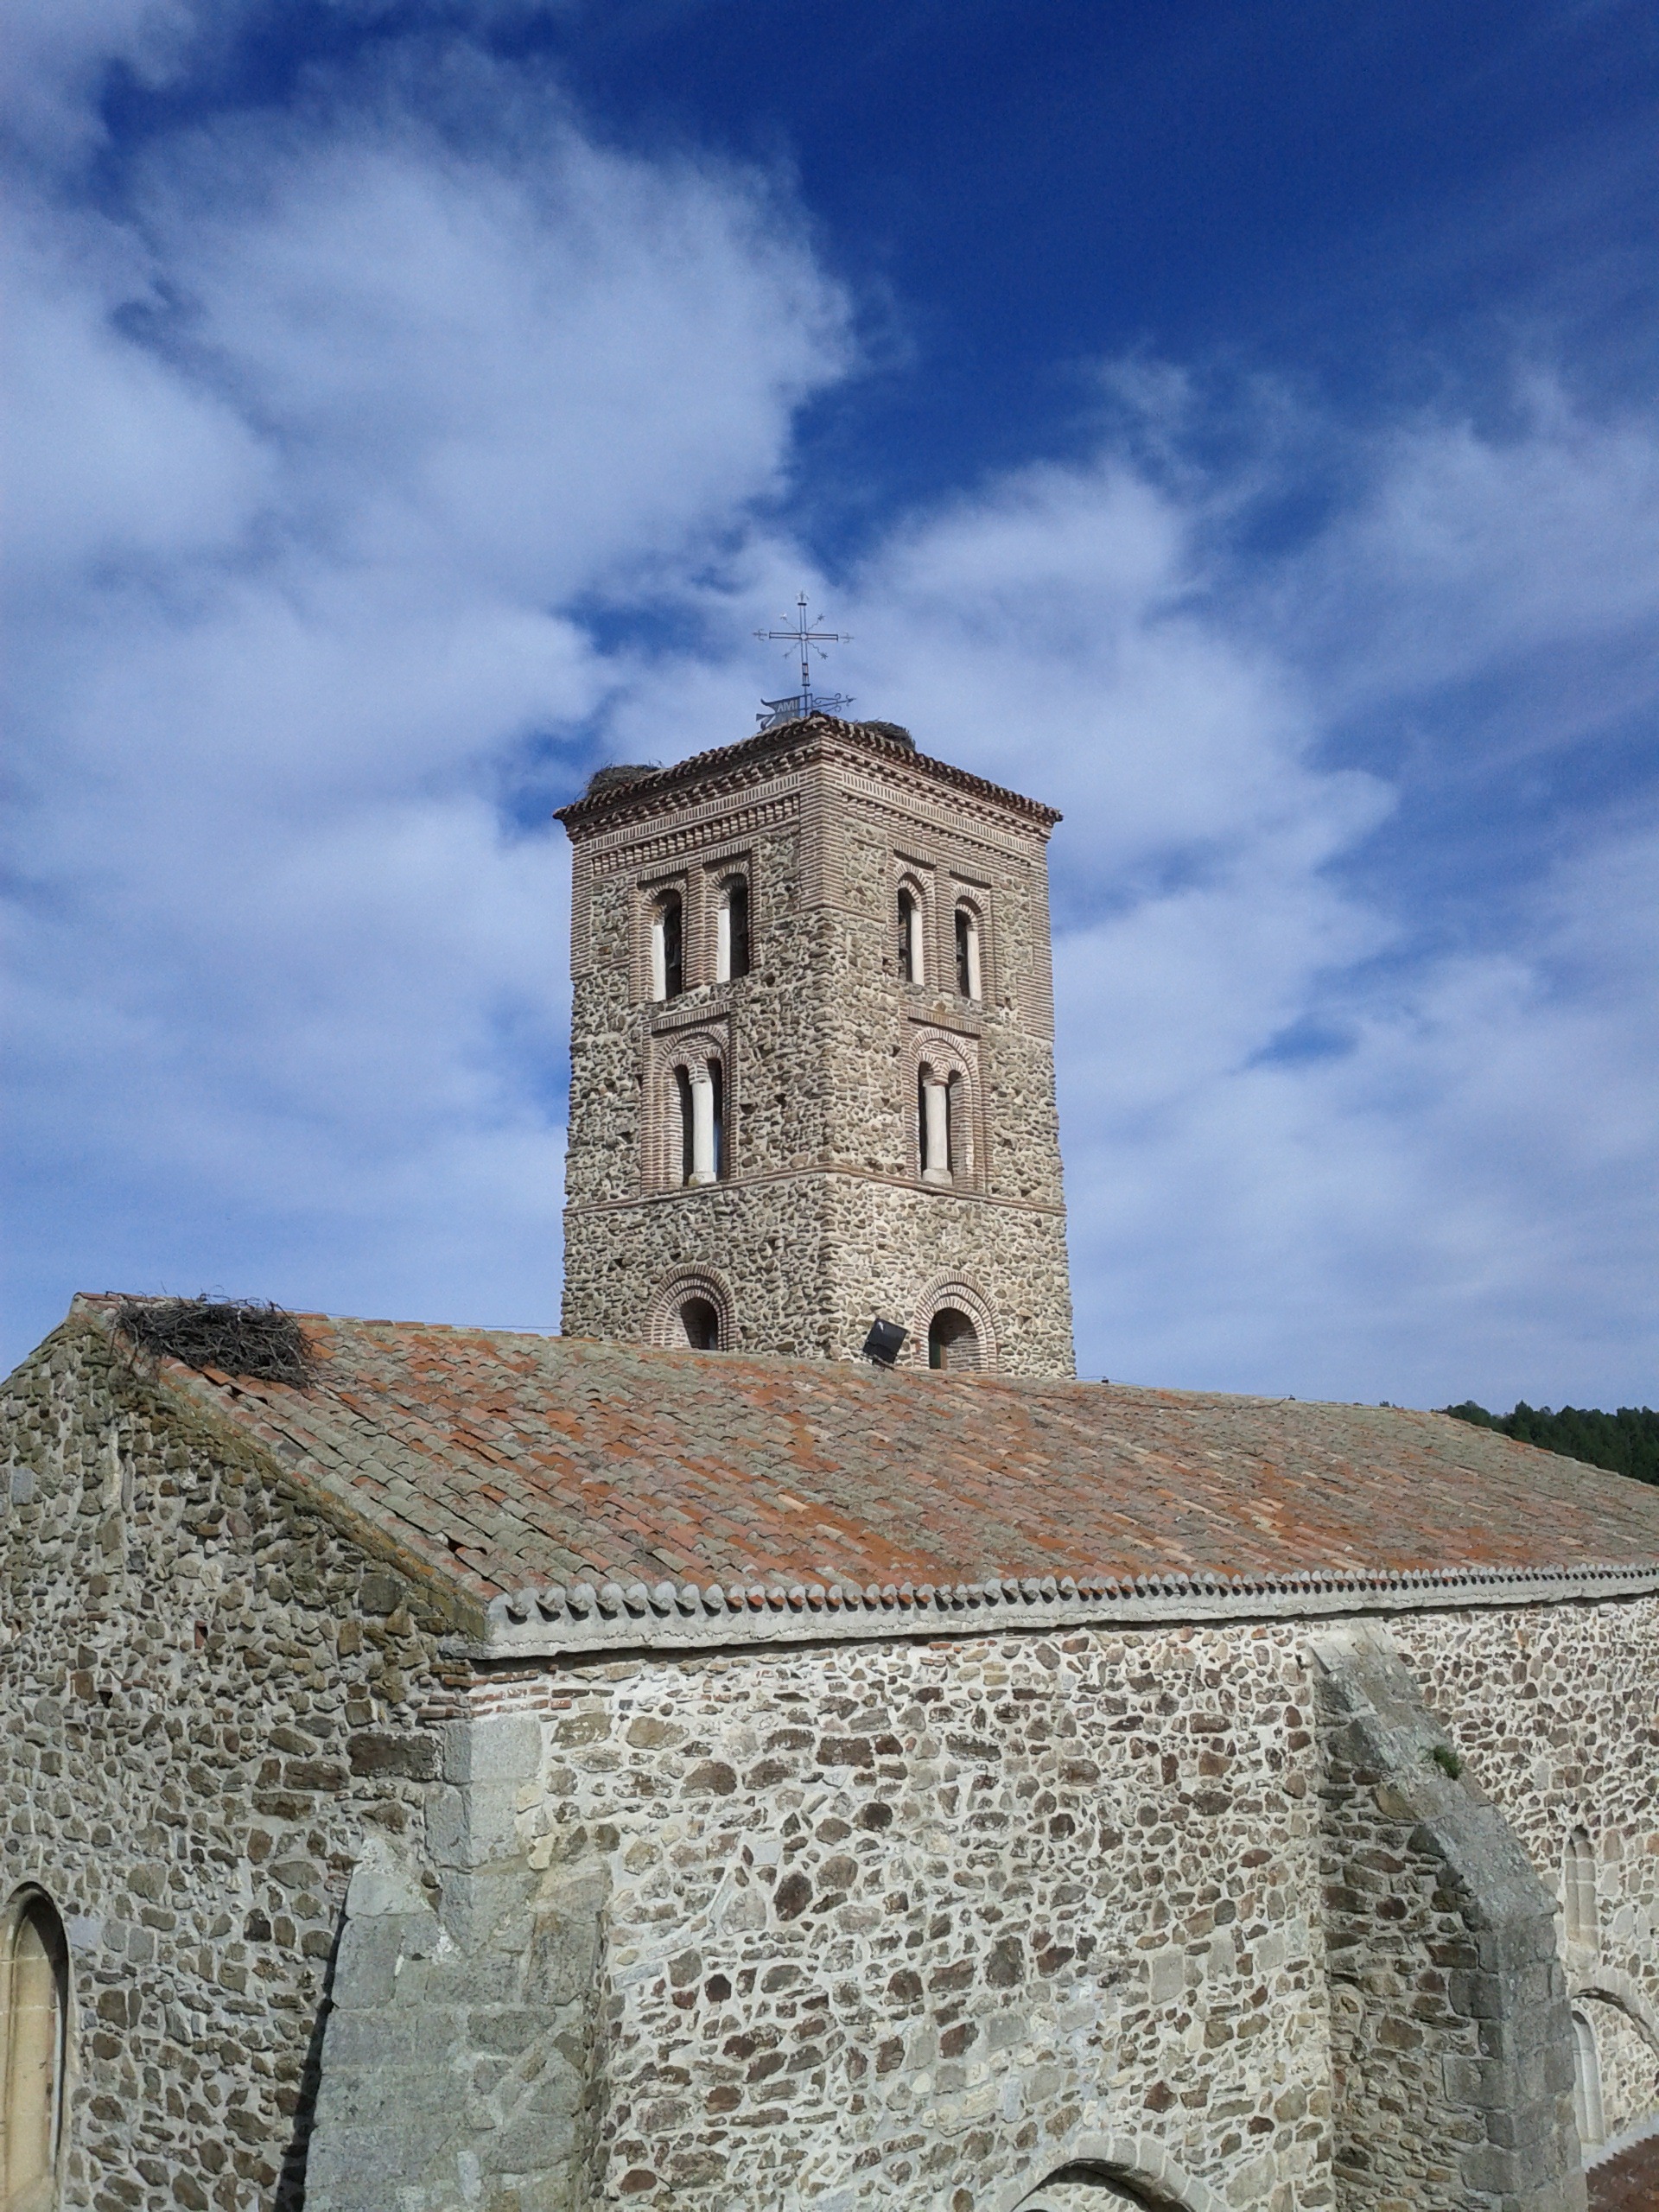
architecture, building, tower, church, chapel, place of worship, bell tower, ruins, steeple, monastery, parish, ancient history, spanish missions in california, buitrago